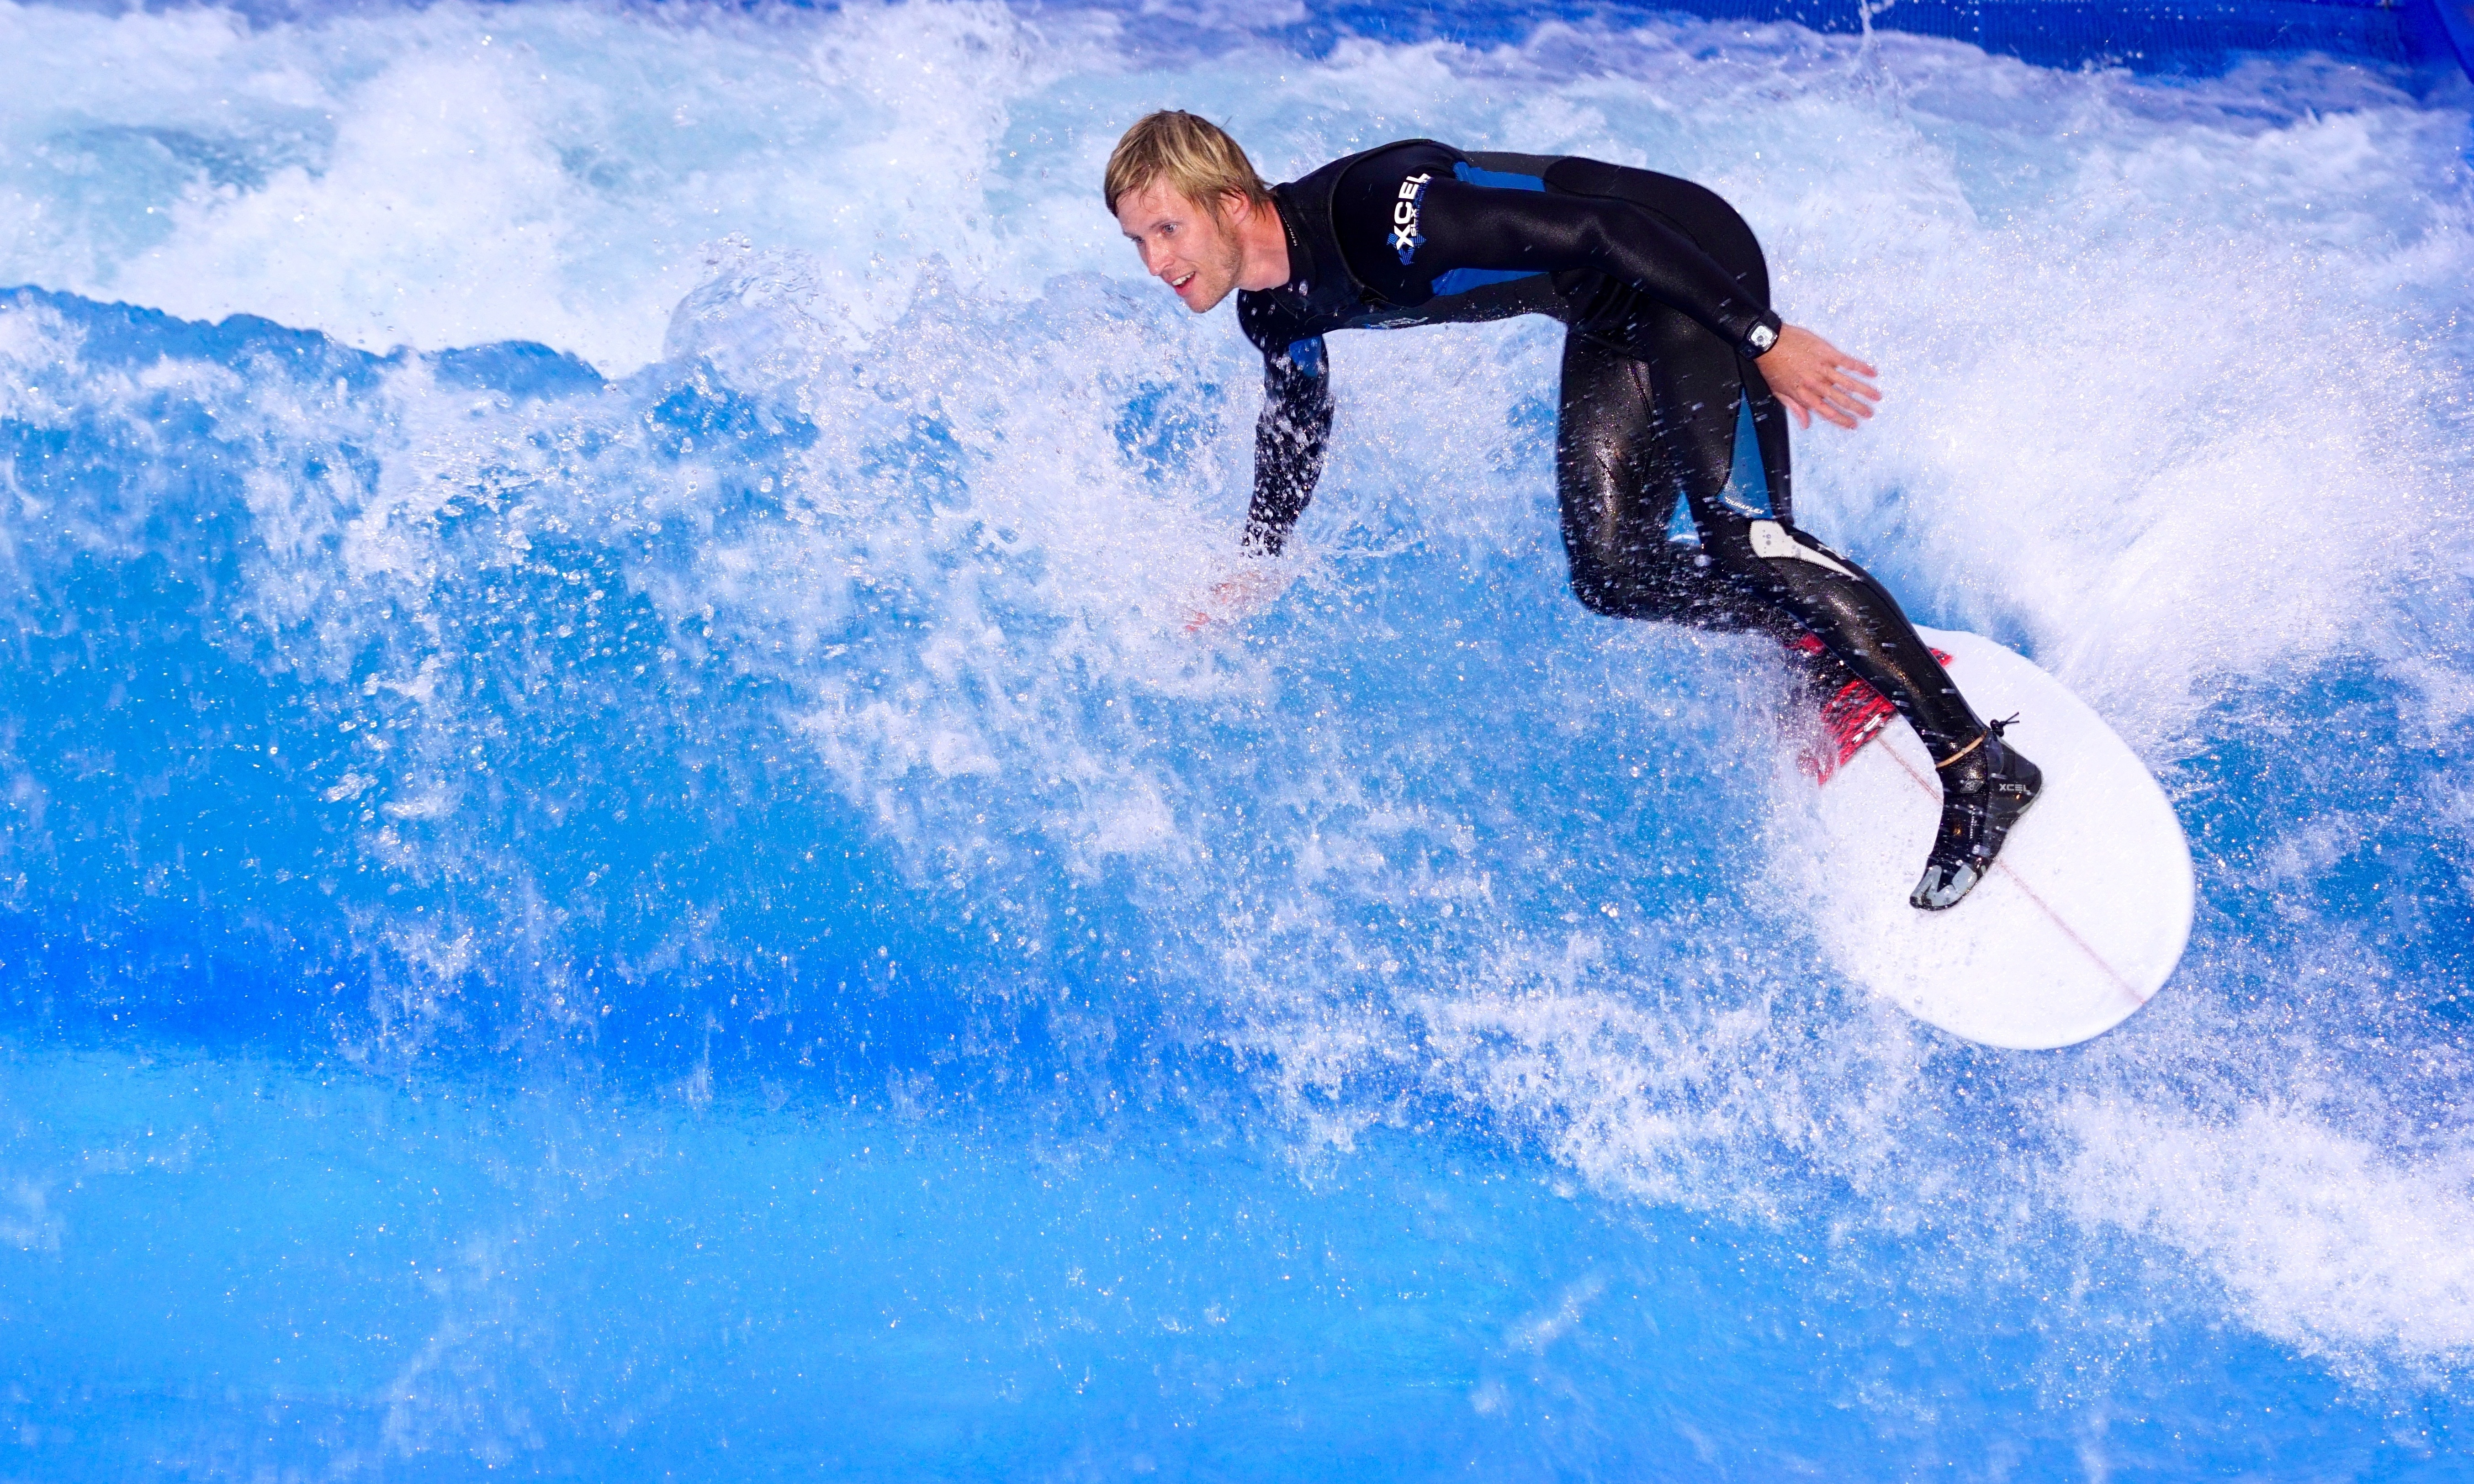
wave, surf, surfing, balance, surfboard, blue, extreme sport, skill, fun, sports, courage, water sport, wind wave, boardsport, surfing equipment and supplies, surface water sports, individual sports